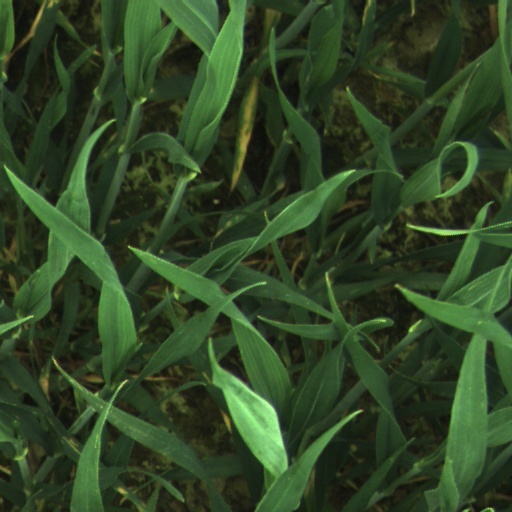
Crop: wheat